Fort Monroe

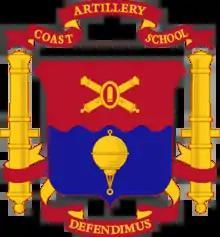
Coast Artillery School coat of arms

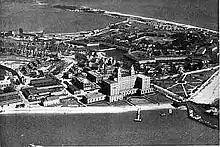
Artillery School Behind the Hotel Chamberlain

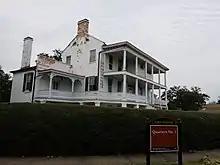
Quarters No. 1

The "Journal of the United States Artillery" was founded at Fort Monroe in 1892 by First Lieutenant (later General) John Wilson Ruckman and four other officers of the Artillery School. Ruckman served as the editor of the "Journal" for four years (July 1892 to January 1896) and published several articles therein afterward. One publication by West Point notes Ruckman's "guidance" and "first-rate quality" work were obvious as the "Journal" "rose to high rank among the service papers of the world". The "Journal" was renamed the "Coast Artillery Journal" in 1922 and the "Antiaircraft Journal" in 1948.